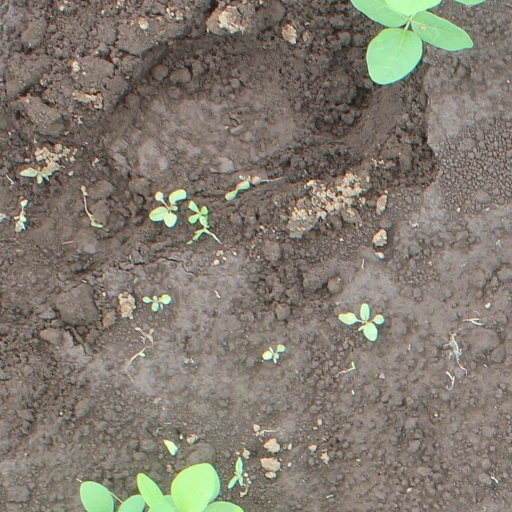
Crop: soybean